Seoul Metropolitan Subway stations

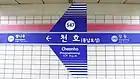
Station Sign – Seoul, South Korea

Platform walls are marked with a thick line, of the color of the train line, along with the name of current, next (and sometimes previous) station and an arrow indicating the train's direction. Each station also has a unique number, and its name, written in hangul, Roman characters, and Chinese characters. If the rider can transfer to another train line, that color is represented as a thinner horizontal stripe above, or below, the station's color.